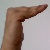
The image shows a hand gesture representing a space in Indian Sign Language.